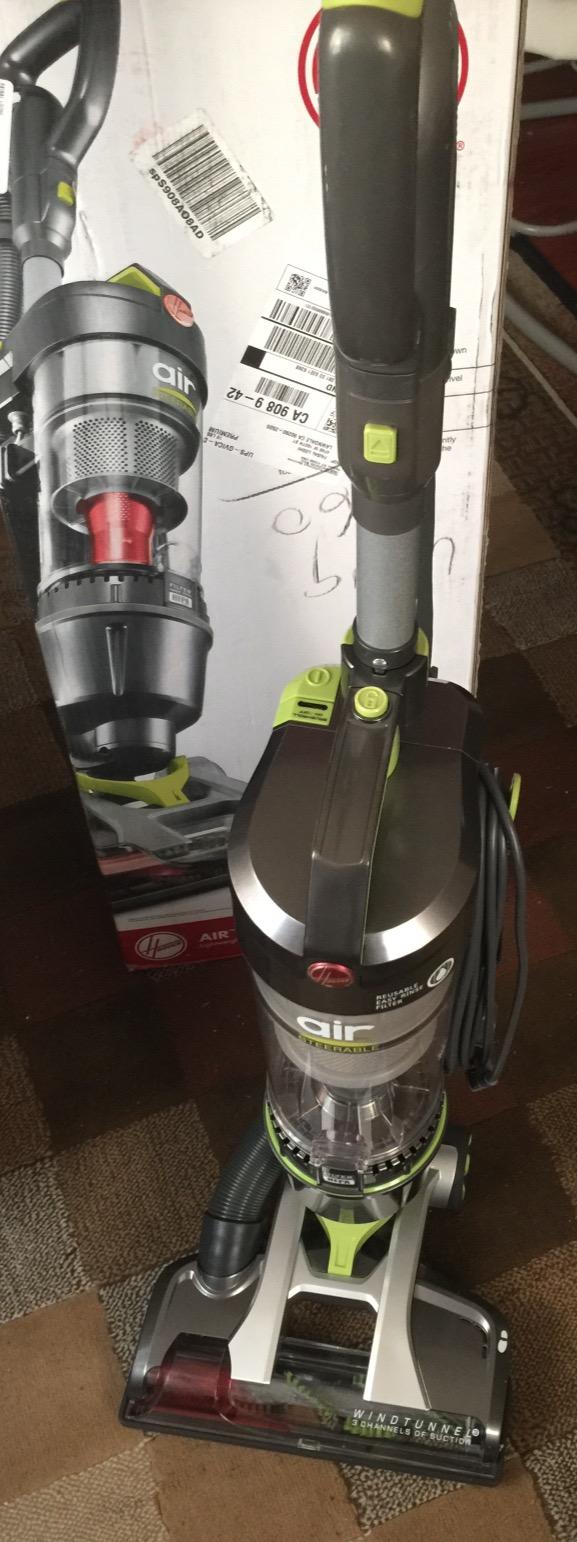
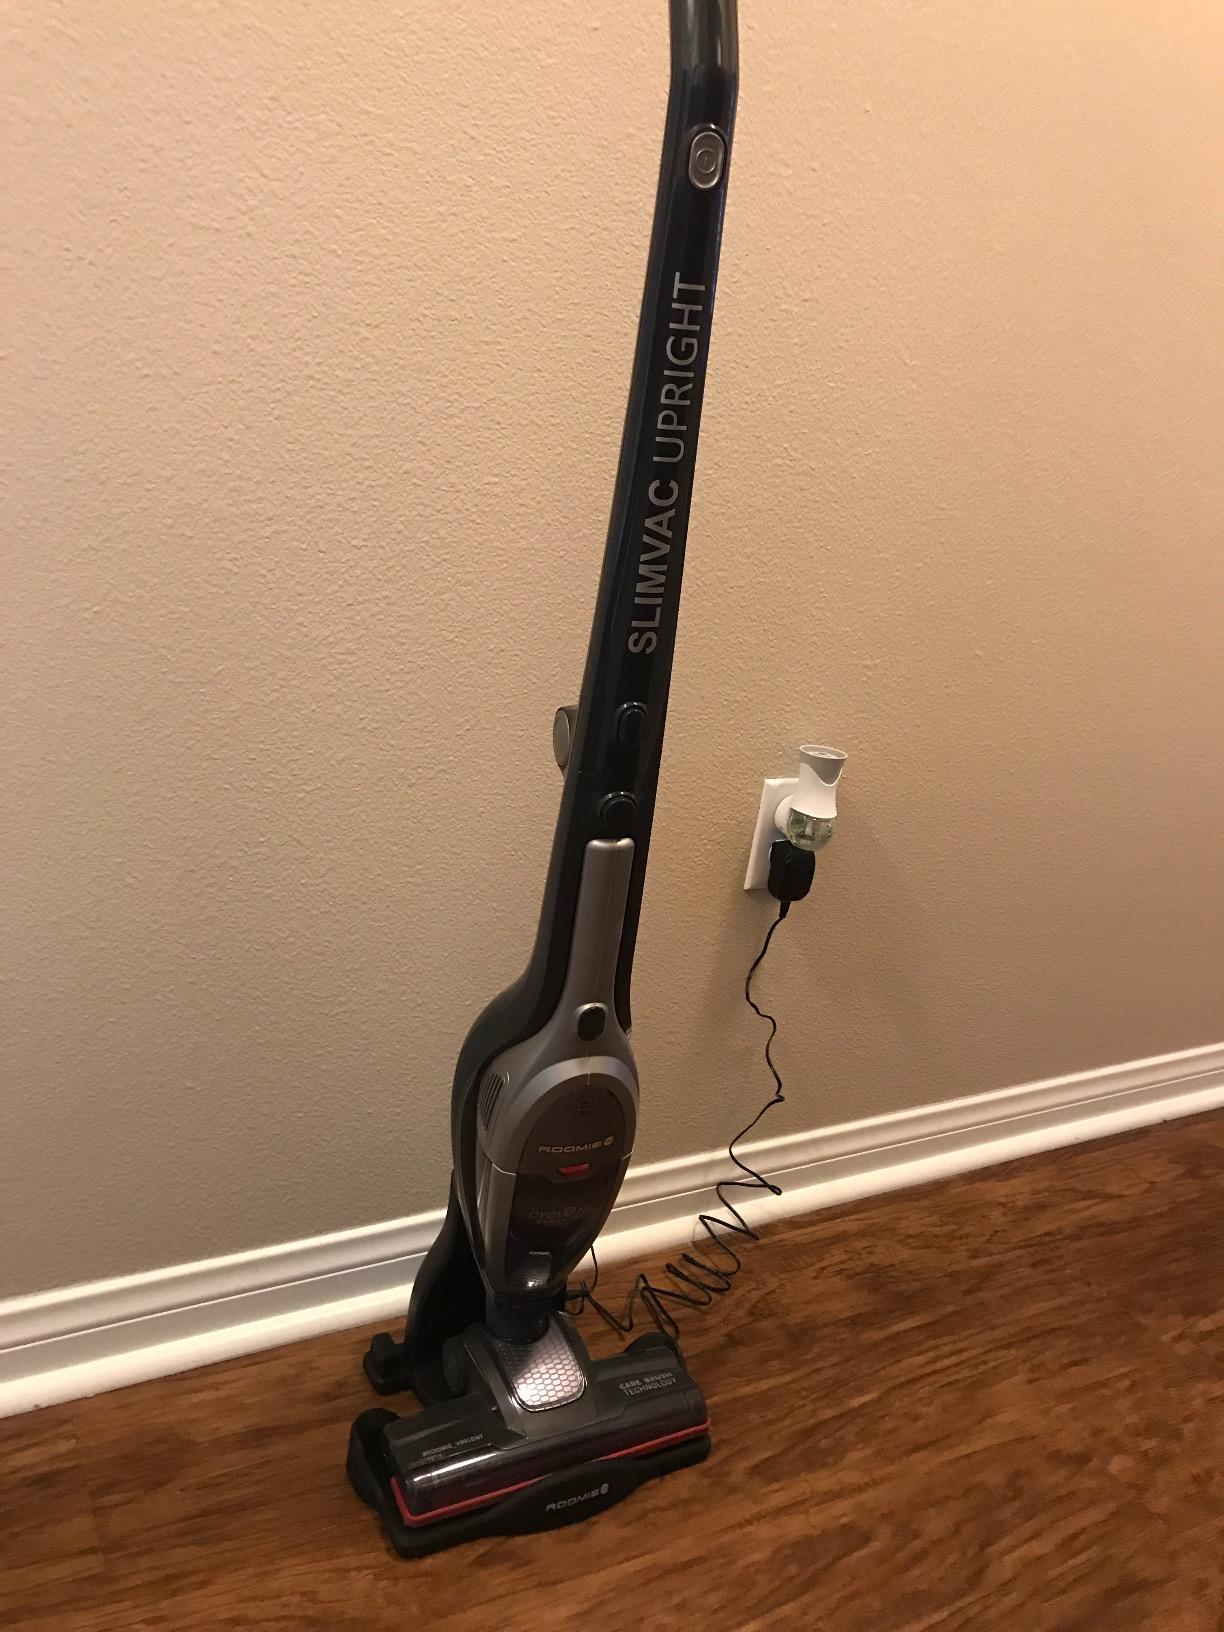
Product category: items_vacuum
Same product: no